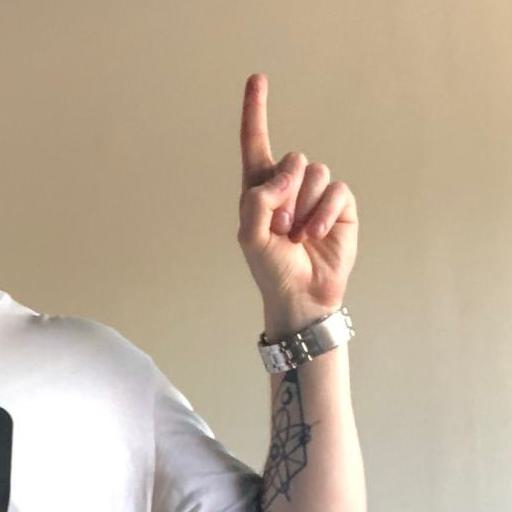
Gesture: one